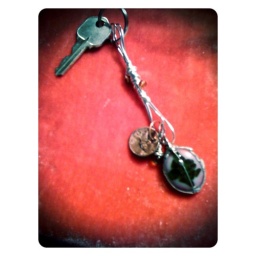
Janetics Ink keychain. Fused glass in purple and green